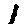
Label: 1